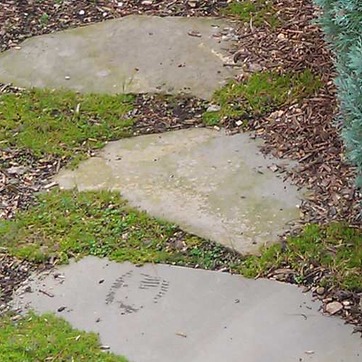
Material: stone